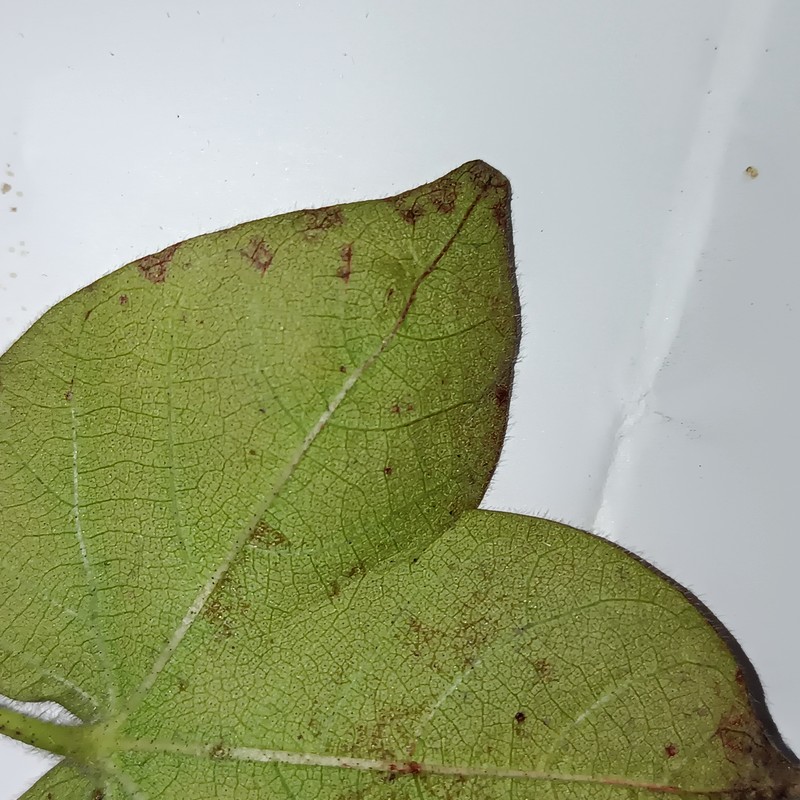
Label: Leaf Redding